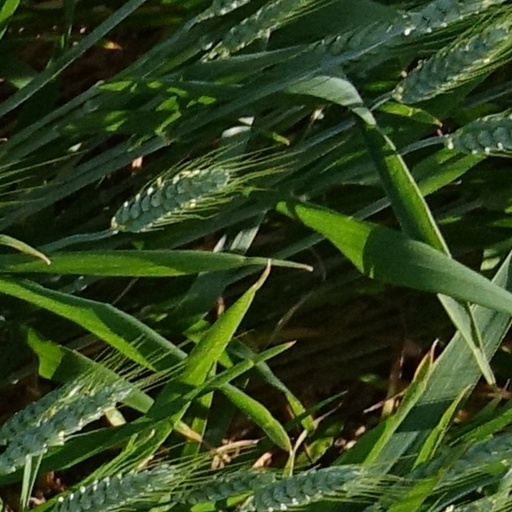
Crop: wheat